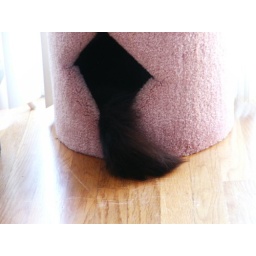
Petey loves to sleep in this little kitty house even though he can't get all of himself in there.